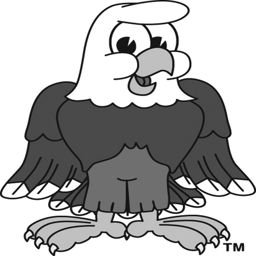
clip art of an eagle